History of the Assyrians

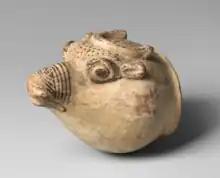
Old Assyrian drinking vessel from Kültepe, in the shape of a ram's head

Shamshi-Adad's extensive conquests in northern Mesopotamia eventually made him the ruler of the entire region, founding what some scholars have termed the "Kingdom of Upper Mesopotamia". To rule his realm, Shamshi-Adad established his capital at the city of Shubat-Enlil. Around 1785 BC, Shamshi-Adad placed his two sons in control of different parts of the kingdom, the elder son Yasmah-Adad being granted Mari and the younger son Ishme-Dagan I being granted Ekallatum and Assur. Though the locals in Assur considered Shamshi-Adad and his family to be foreign conquerors, Shamshi-Adad did have certain respect for Assur and sometimes stayed in the city and partook in its religious ceremonies. Shamshi-Adad also oversaw the renovation of the city, the rebuilding of the temple of Ashur and the addition of a sanctuary dedicated to the head of the Mesopotamian pantheon, Enlil. It is possible that Shamshi-Adad promoted a theology that equated Ashur and Enlil as one and the same. In that case, his theology was hugely influential as Assyrians in later times attributed the role of "king of the gods" to Ashur, a role otherwise typically attributed to Enlil. In the 18th century BC, Shamshi-Adad's kingdom became surrounded by competing large states, particularly the southern kingdoms of Larsa, Babylon and Eshnunna and the western kingdoms of Yamhad and Qatna. The success and survival of his own realm chiefly relied on his personal strength and charisma. Shamshi-Adad's death in 1776 BC led to the collapse of the kingdom. His principal successor, Ishme-Dagan I, ruled from Ekallatum and retained control only of that city and of Assur.